Hamilton, New Zealand

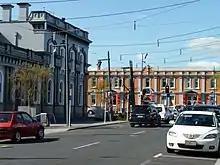
Hood Street in Hamilton Central, with two heritage buildings: former Bank of New Zealand (left) and the former Post Office (right)

As of 2016, the city continues to grow rapidly. Development is focused on the northern end of the city although in 2012 the council made a decision to balance the city's growth by approving an urban development to the south. Traffic congestion is increasing due to population growth, though the council has undertaken many road development projects to try to keep up with the rapid growth. The Hamilton City Council is building a 2/4-lane arterial road, Wairere Drive, through the northern and eastern suburbs to form a 25 km suburban ring road with State Highway 1, which is due for completion in early 2015, while the New Zealand Transport Agency plans to complete the Hamilton section of the Waikato Expressway by 2019, easing congestion taking State Highway 1 out of the city and bypassing it to the east.